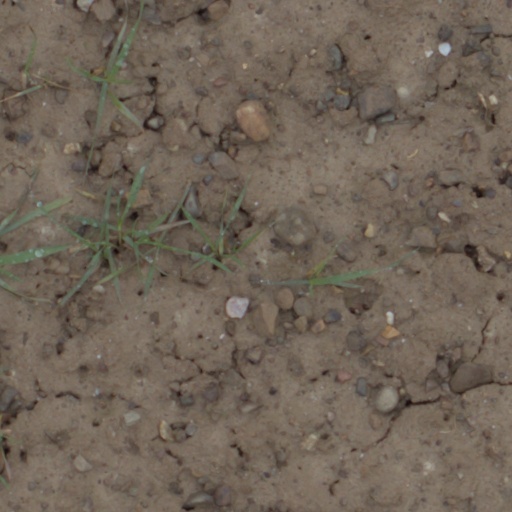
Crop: wheat